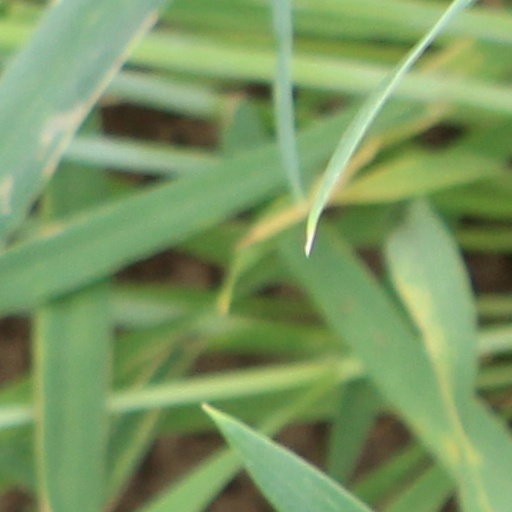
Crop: wheat